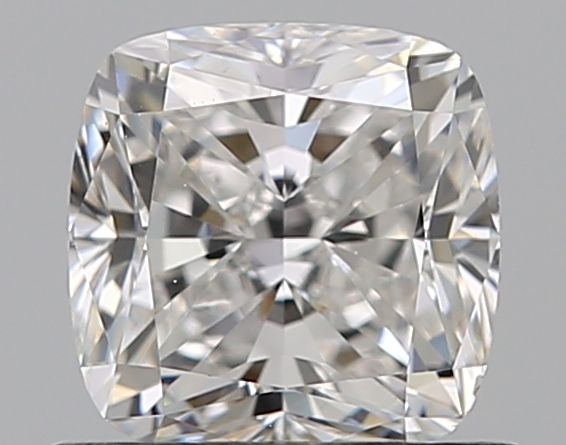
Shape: cushion
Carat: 0.71
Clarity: VS1
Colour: F
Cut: VG
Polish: VG
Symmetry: VG
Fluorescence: F
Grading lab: GIA
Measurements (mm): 4.93 x 4.88 x 3.49